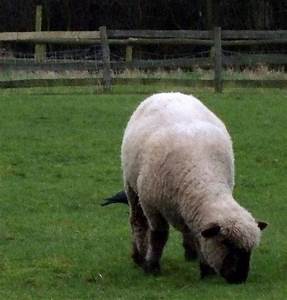
Label: pecora